The Return (2013 film)

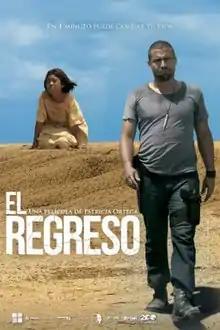

The Return is a 2013 Venezuelan drama film directed by Patricia Ortega. The first Zulian film of this millennium, it premiered on 30 August 2013 in commercial cinemas in Venezuela.